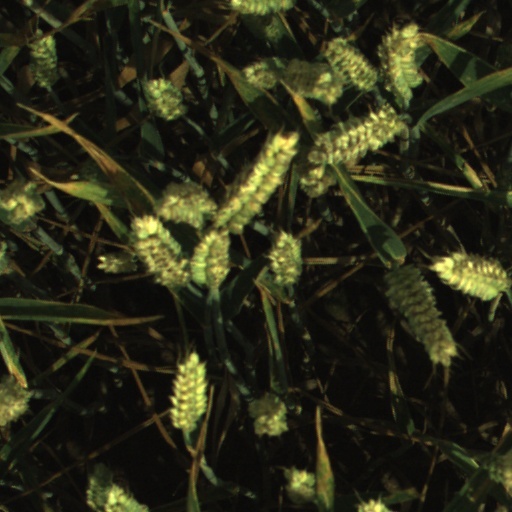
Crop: wheat